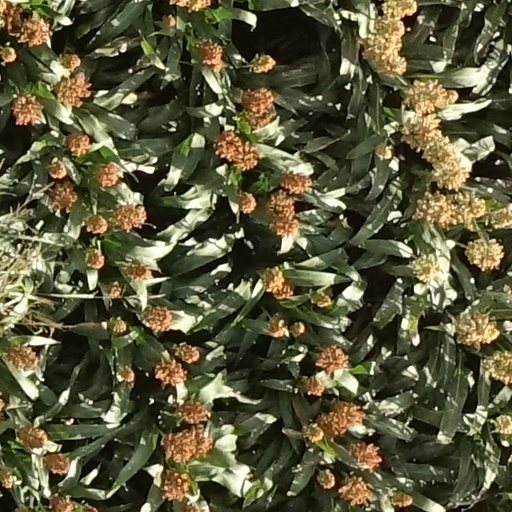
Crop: sorghum